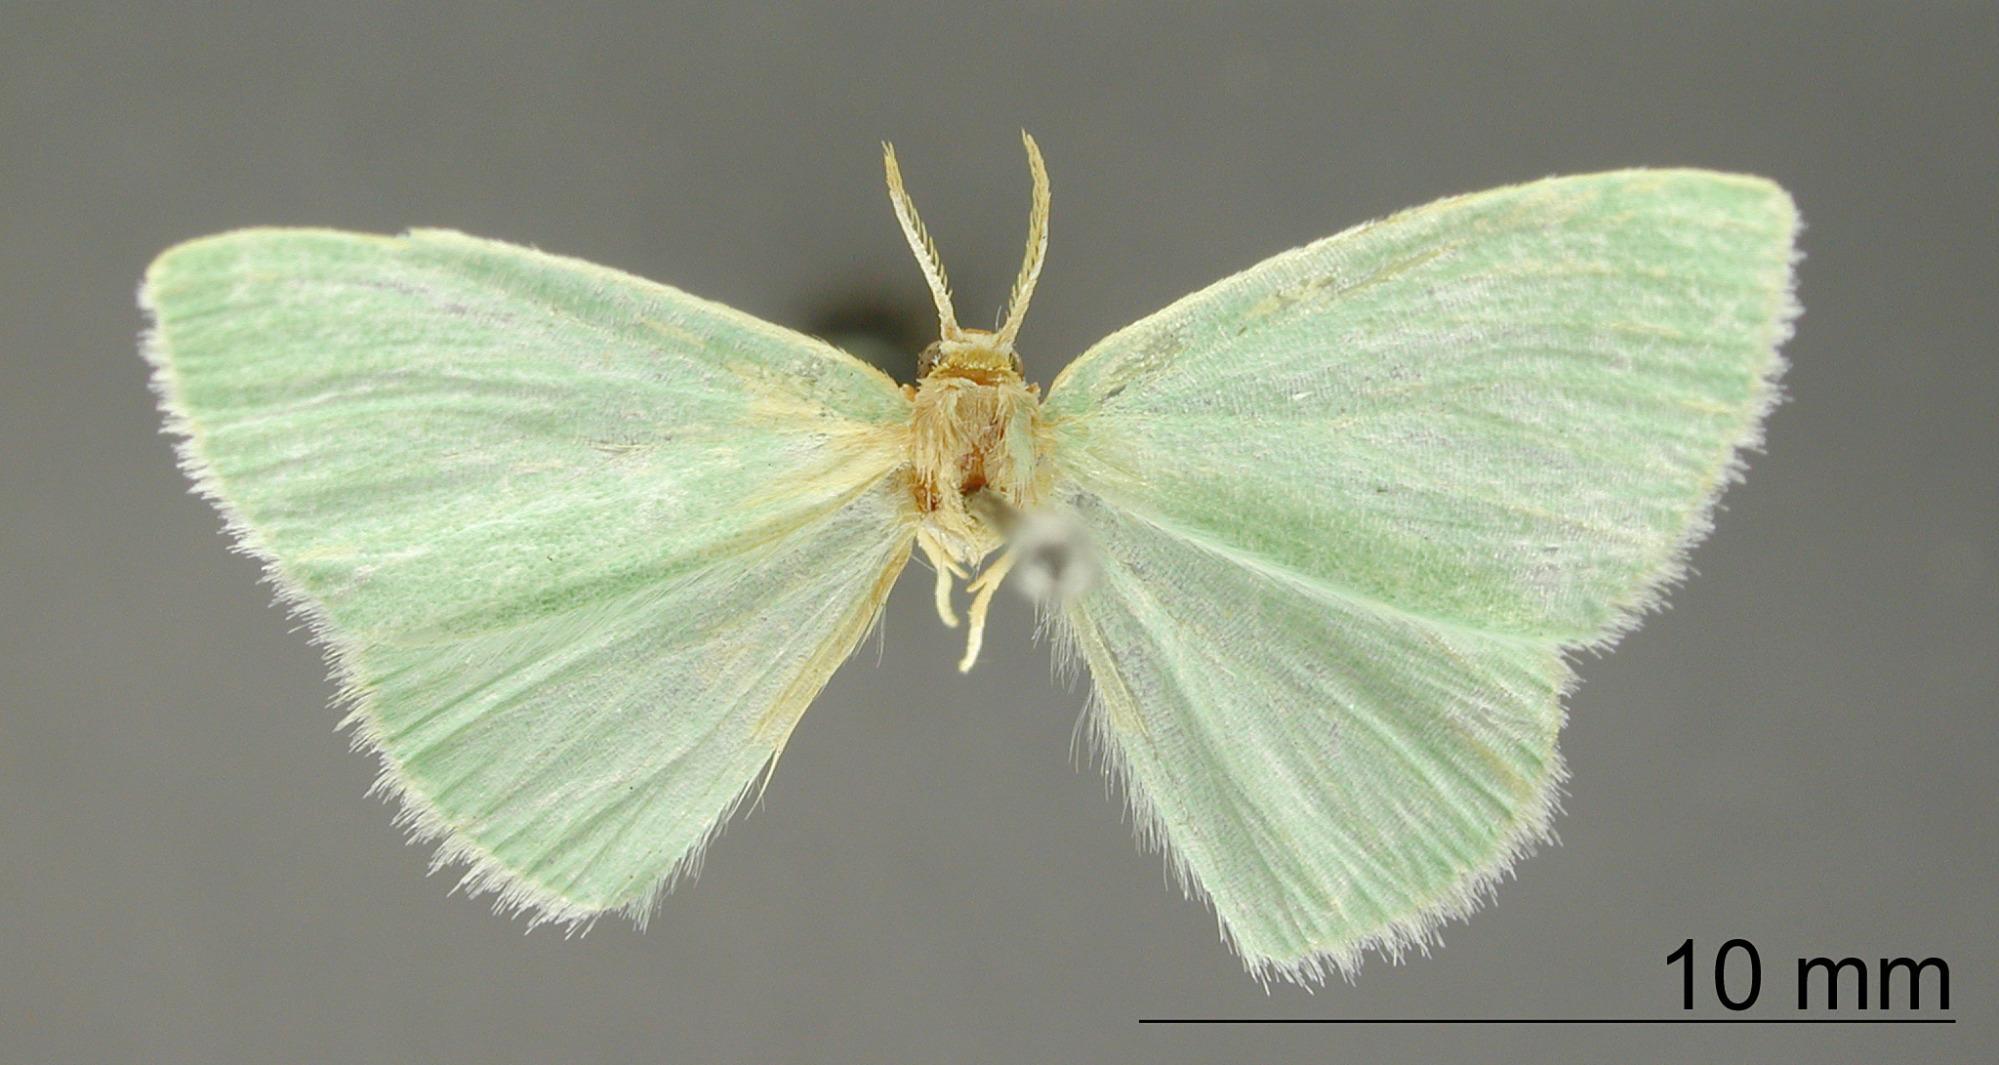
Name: Dyscheilia inornata
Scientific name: Dyscheilia inornata Dognin, 1911
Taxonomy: Animalia, Arthropoda, Insecta, Lepidoptera, Geometridae
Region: [Not Stated]
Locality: Haut Parana, San Ignacio, Misiones, Argentina